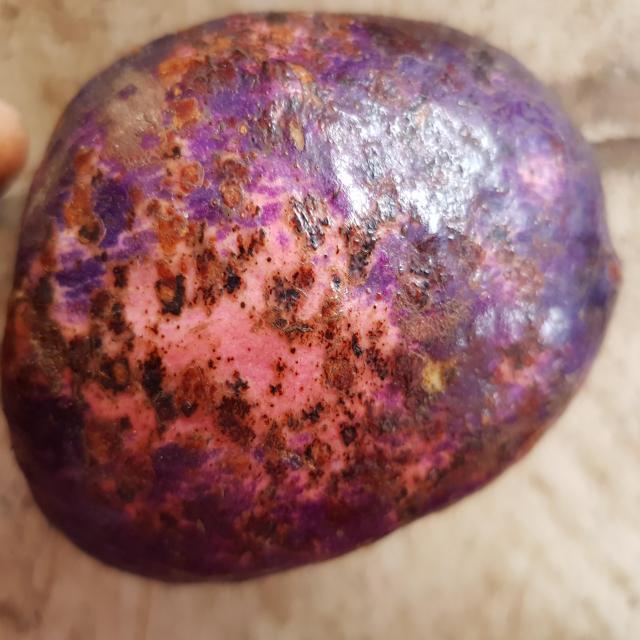
Plum grade: unripe